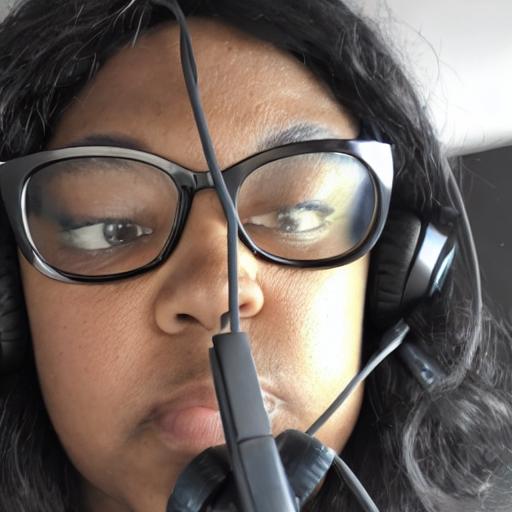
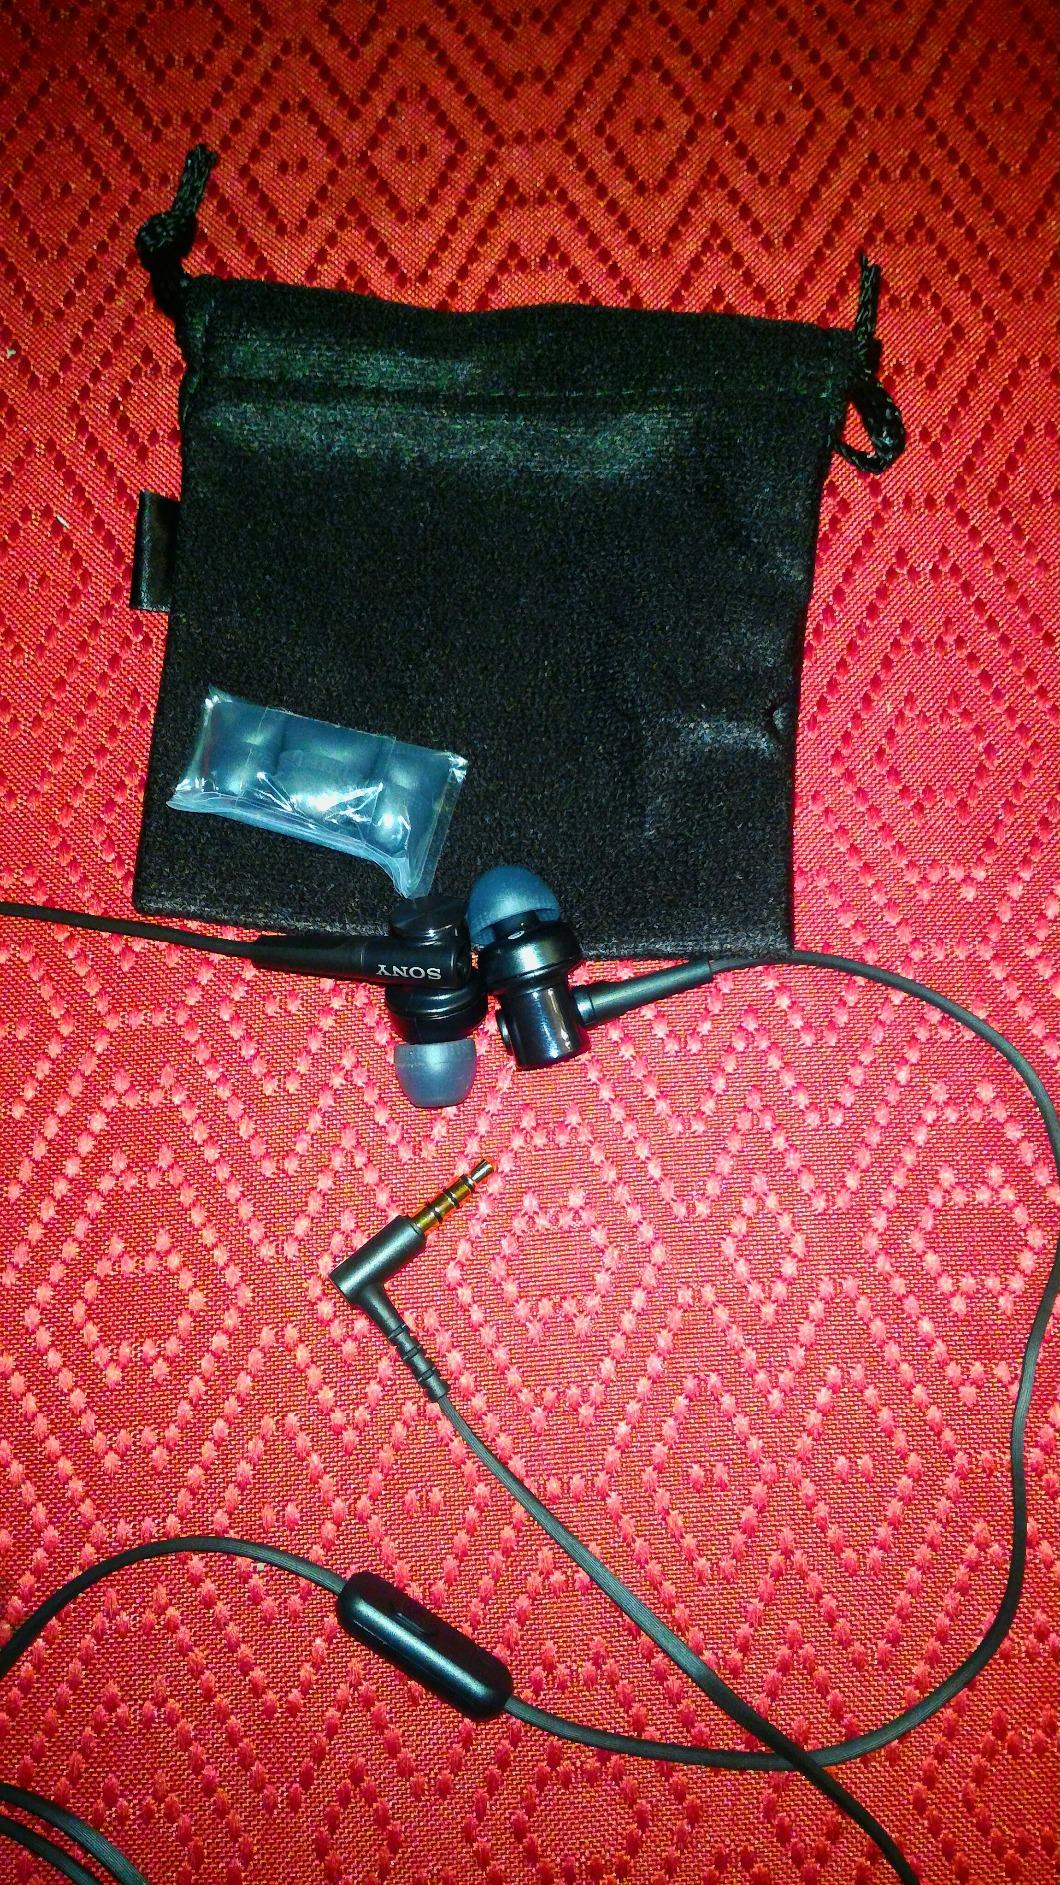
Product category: headphones
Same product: no